Werejaguar

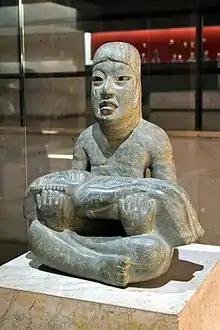
Las Limas Monument 1, showing an adolescent "presenting" a werejaguar infant. Profiles of four other supernaturals are incised on the adolescent's shoulders and knees.

The basic werejaguar motif combines a cleft head, slanting almond-shaped eyes with round irises, and a downturned open mouth with a flared upper lip and toothless gums. This motif was first described in print by Marshall Saville in 1929 and expanded upon by artist and archaeologist Miguel Covarrubias in his 1946 and 1957 books. In this latter book, "Indian Art of Mexico & Central America", Covarrubias included a family tree showing the "jaguar mask" as ancestral to all (later) Mesoamerican rain gods.